Lewin Kłodzki

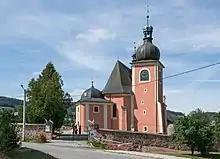
Catholic Church of Michael the Archangel, 14th-century

It is difficult to determine when the first settlement was established at the site of today's Lewin Kłodzki. However, historians agree that first traces of human settlement date back to the 10th century, during the foundation of the Bohemian state under the Přemyslid dynasty.